St Agnes, Isles of Scilly

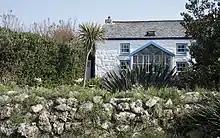
Periglis Cottage, home of Hilda M. Quick

The primary church of St Agnes is St Agnes' parish church, but the Bible Christians maintained a congregation on the island for over 100 years and built the Bible Christian Chapel, St Agnes in the north of the island in 1874.